Large Hadron Collider

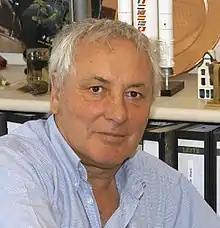
Lyn Evans, the project leader of the Large Hadron Collider

The LHC first went operational on 10 September 2008, but initial testing was delayed for 14 months from 19 September 2008 to 20 November 2009, following a magnet quench incident that caused extensive damage to over 50 superconducting magnets, their mountings, and the vacuum pipe.